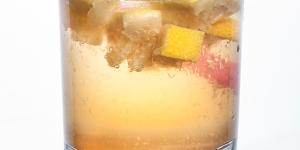
daiquiri de tequila